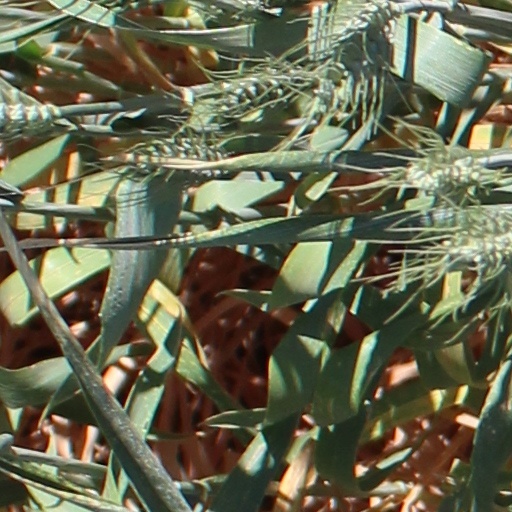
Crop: wheat